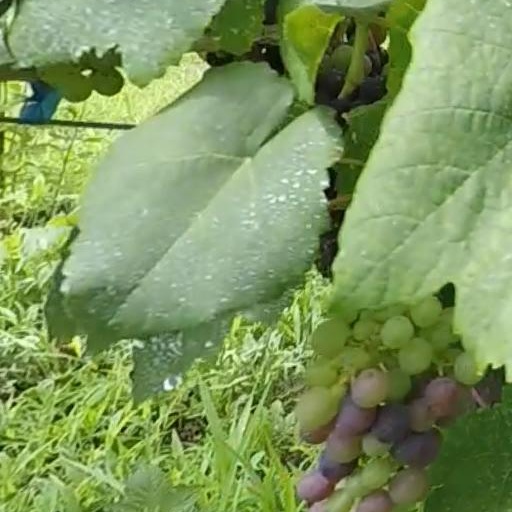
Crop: grape